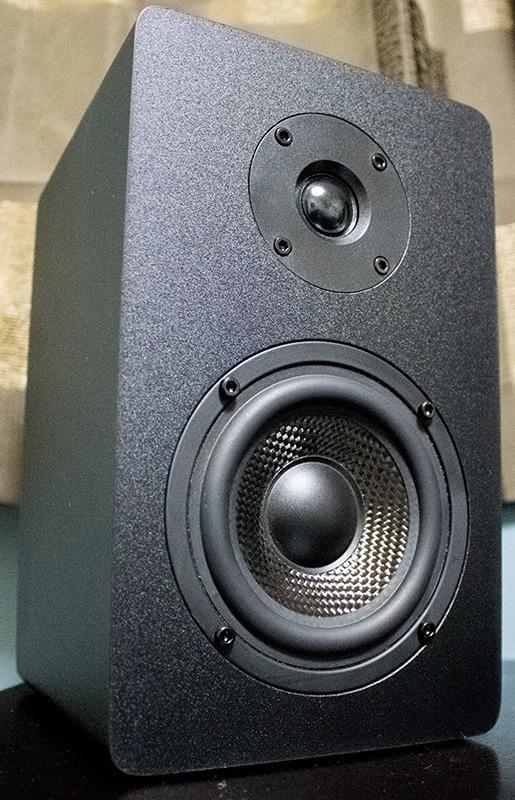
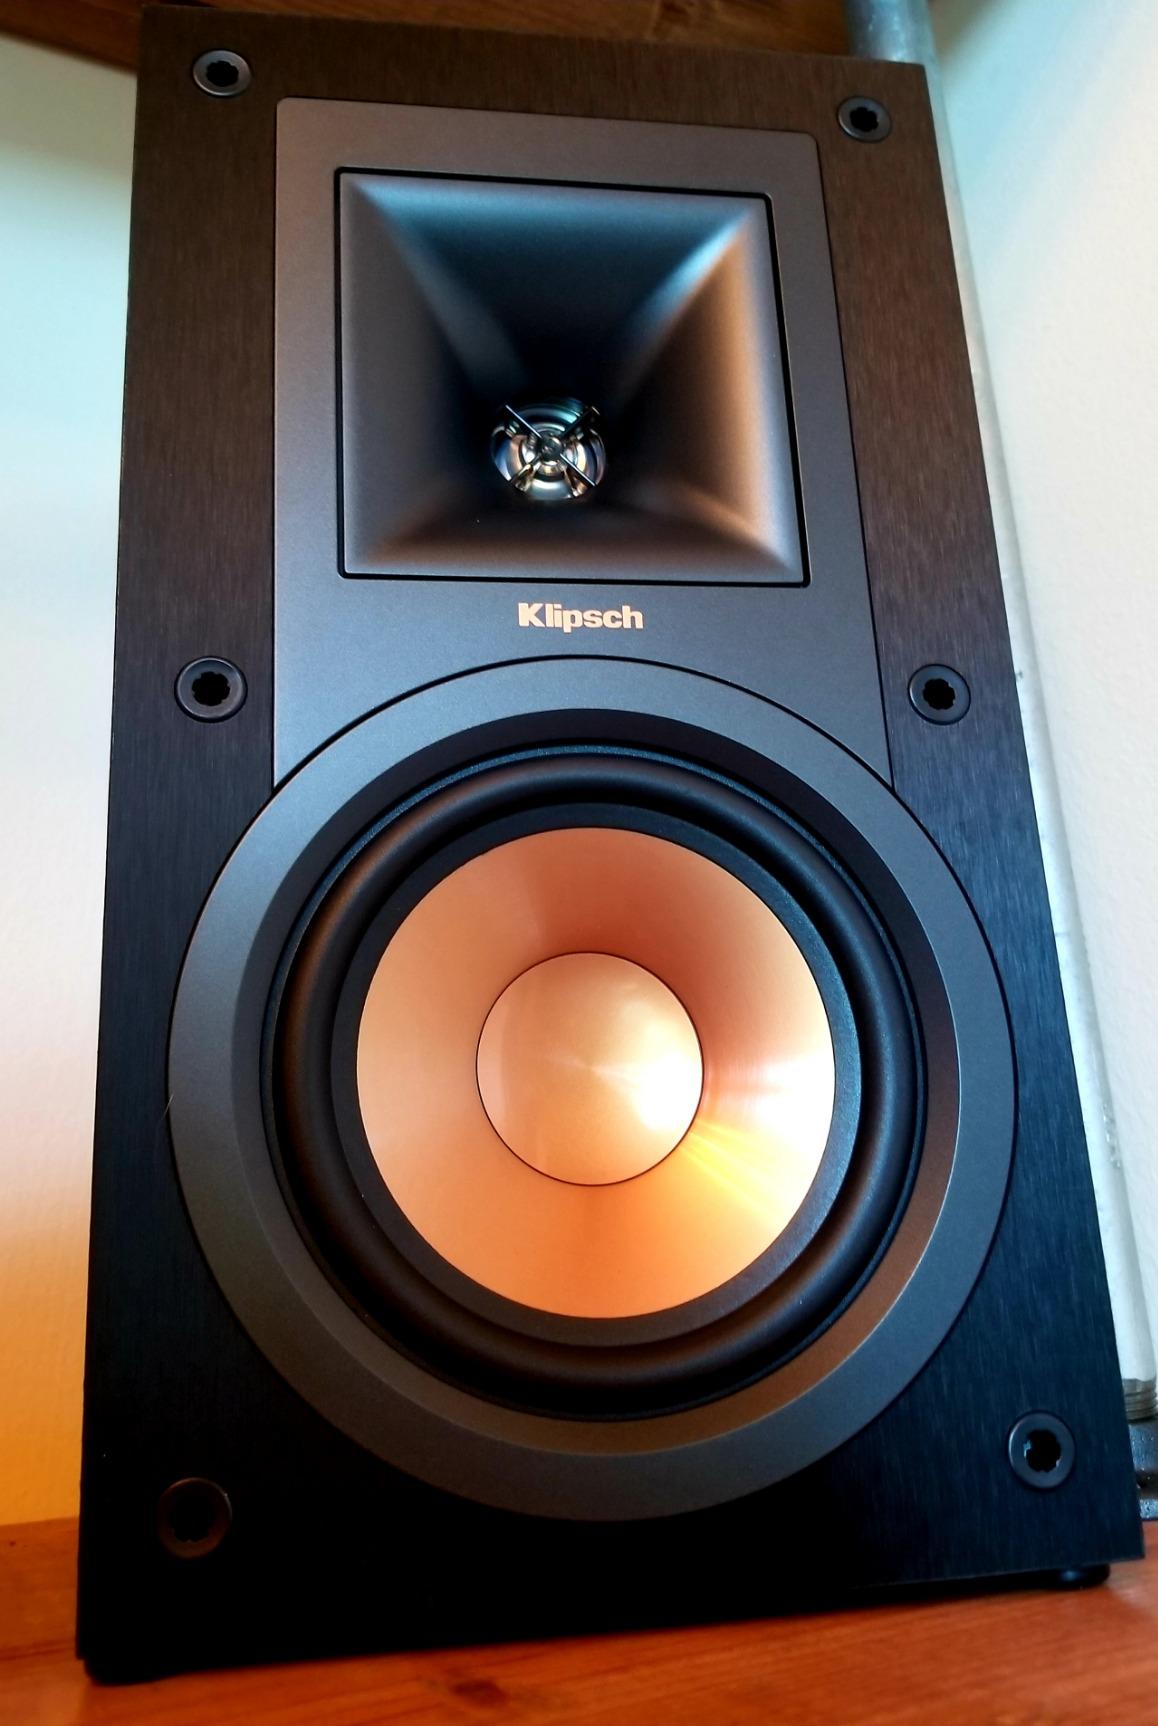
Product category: speaker
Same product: no